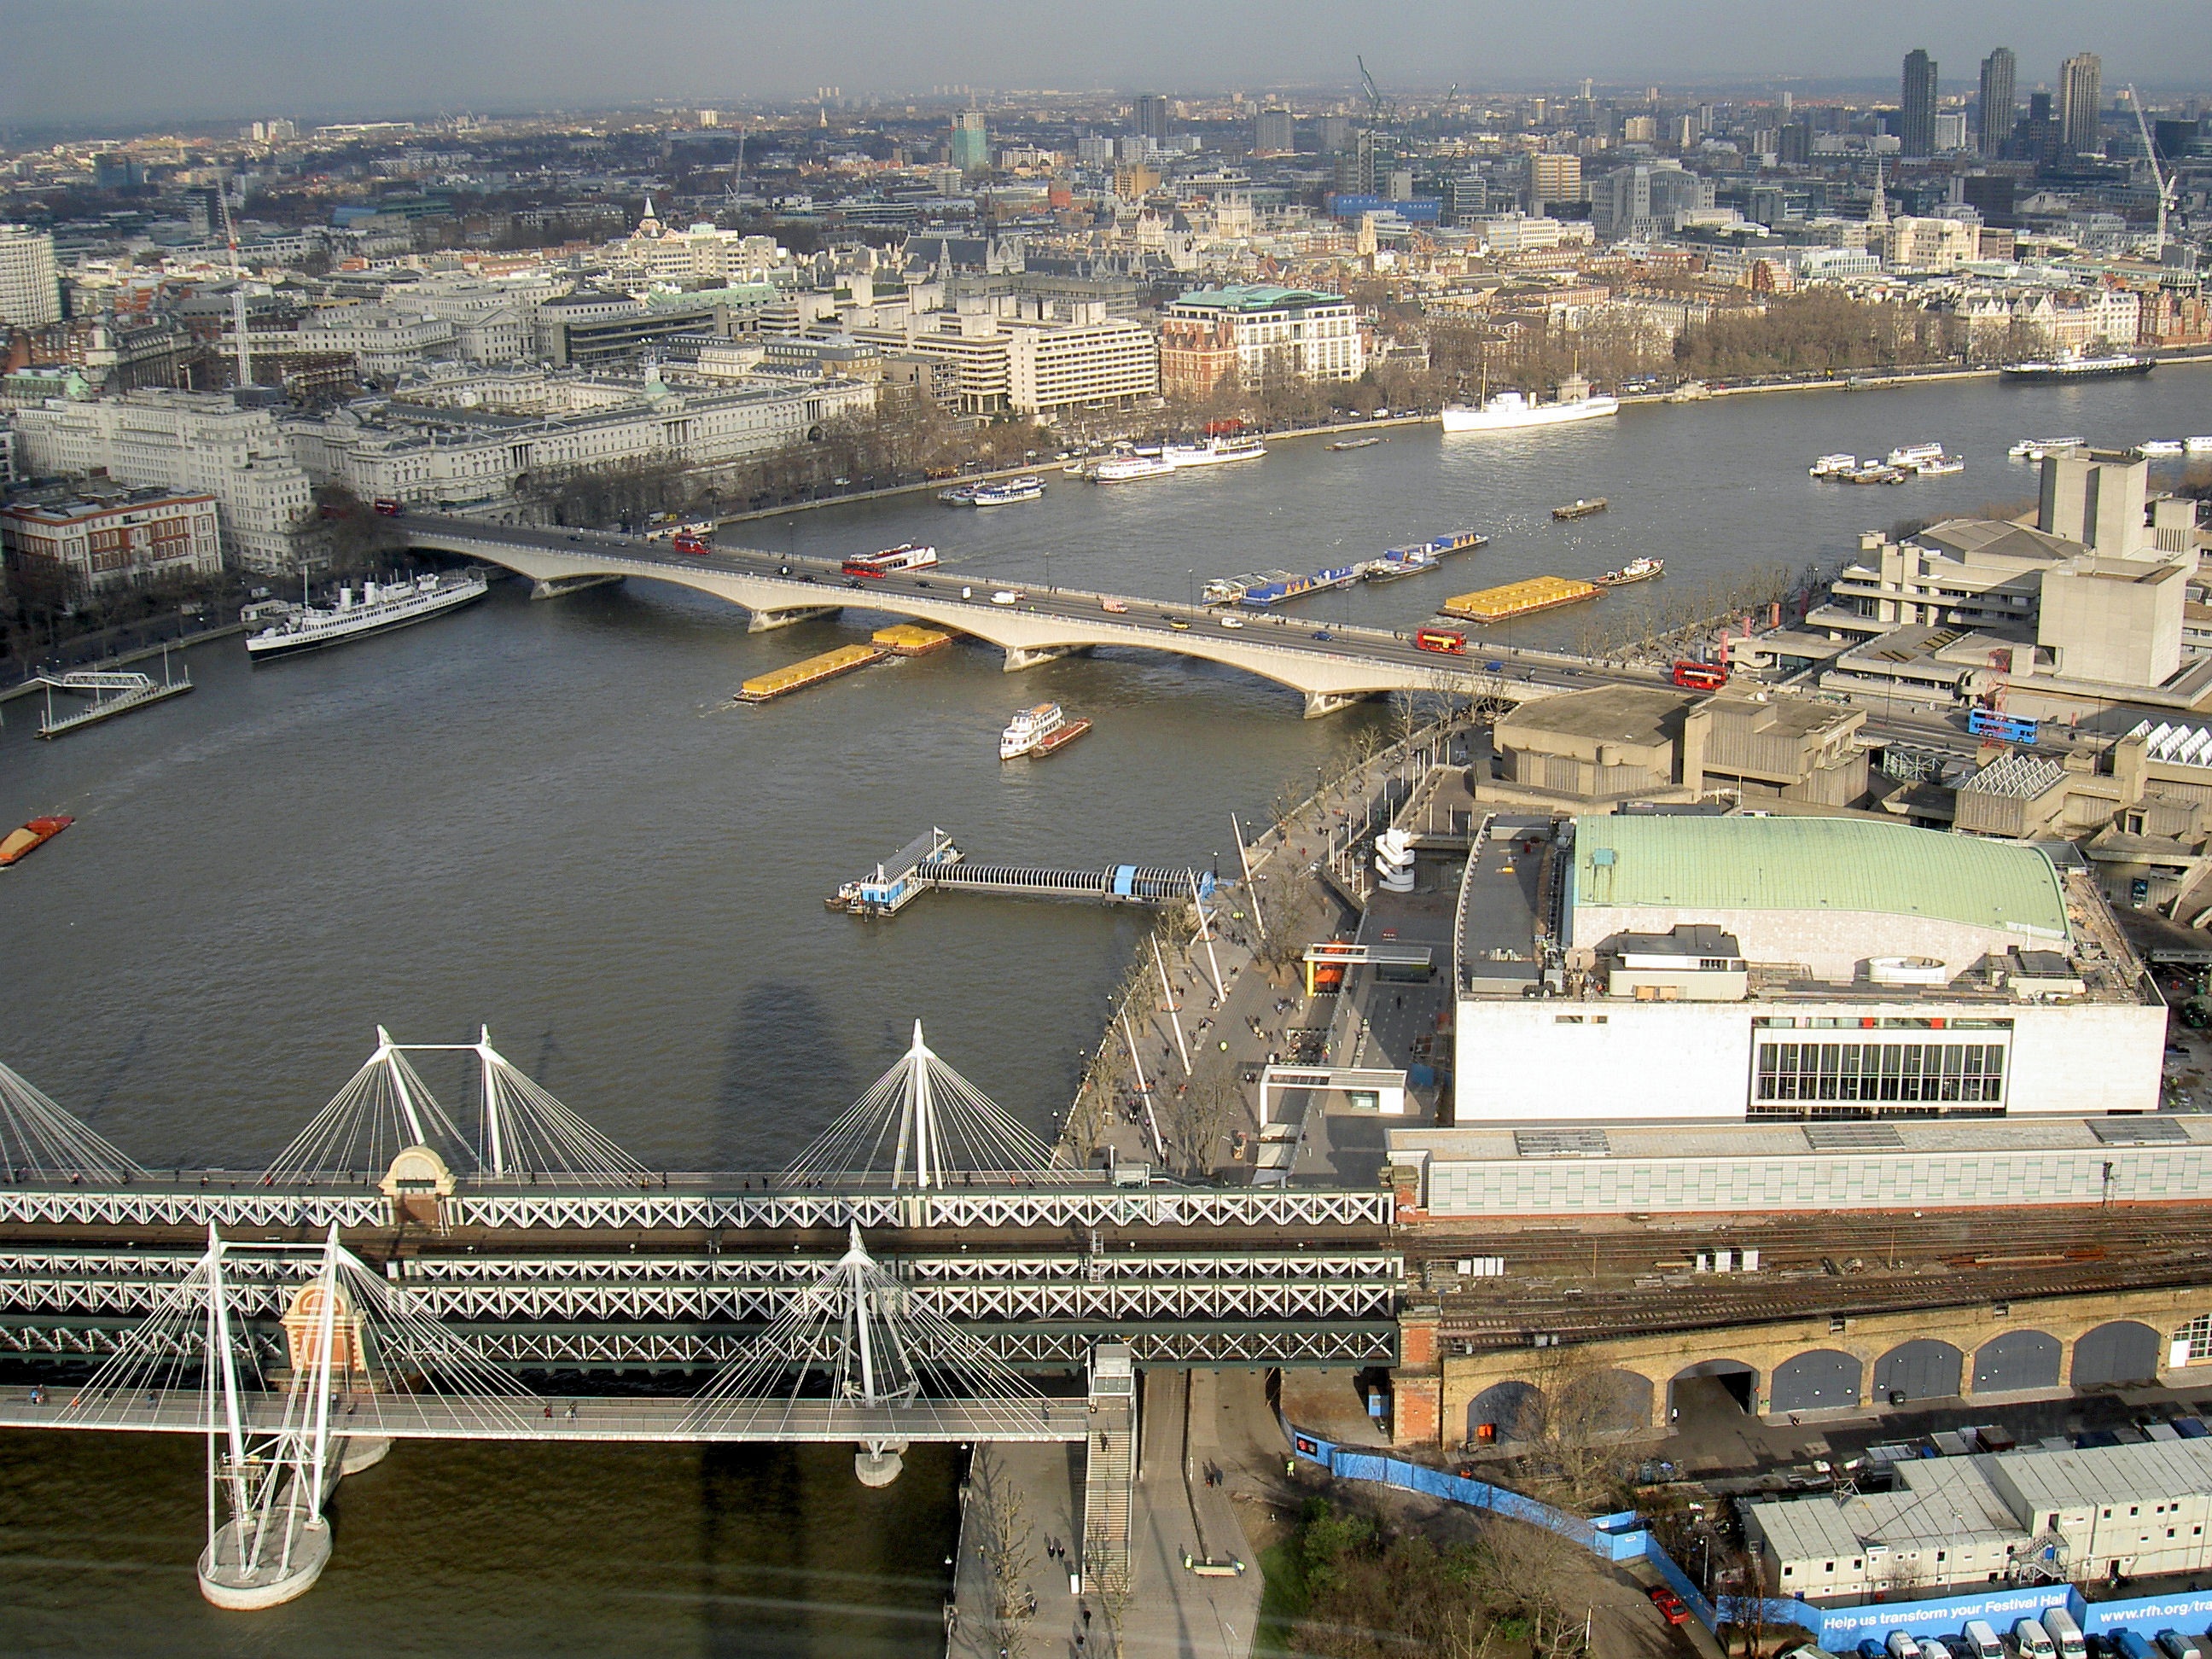
dock, structure, bridge, skyline, highway, river, cityscape, transport, vehicle, harbor, marina, port, stadium, waterway, london, infrastructure, boats, ships, thames, bridges, aerial photography, sport venue